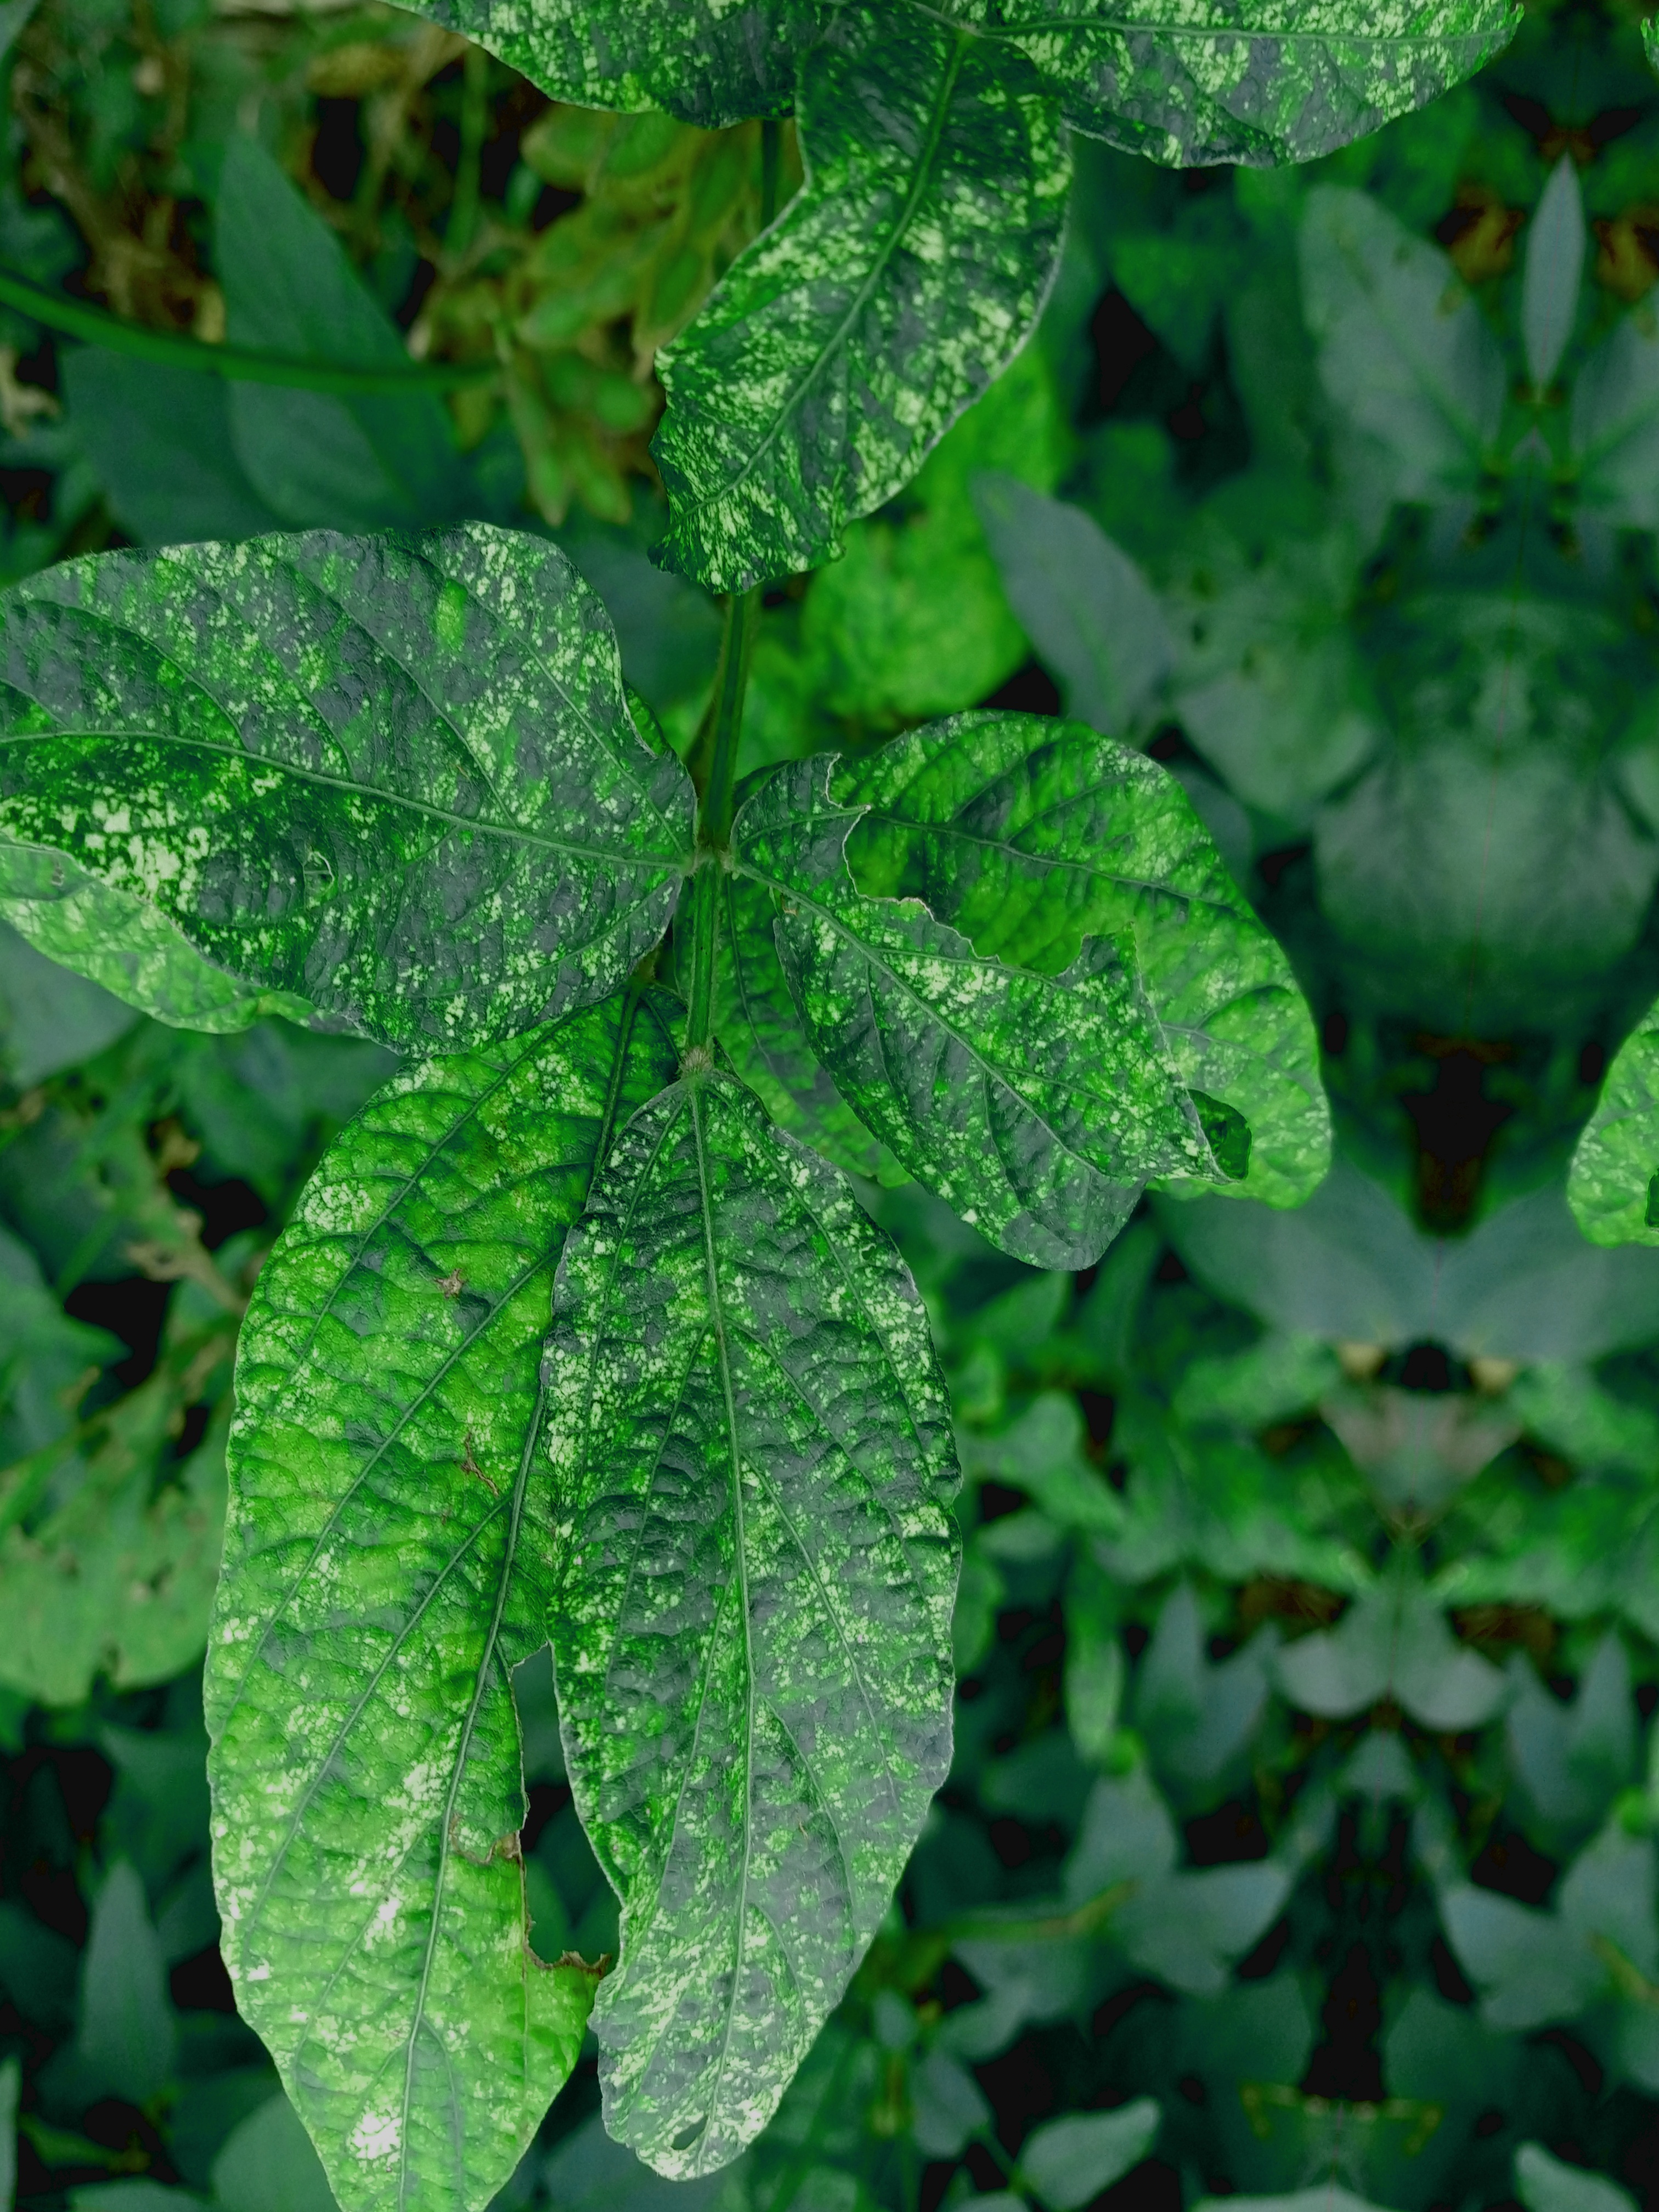
Label: Disease